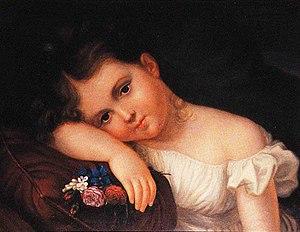
Elisa de Lamartine (1790-1863), Portrait de Marie Louise Julie de Lamartine, dite Julia, fille d'Alphonse et Elisa Lamartine. Huile sur toile, Saint-Point, château de Saint-Point.
Mary Ann Elisa Birch, dite Elisa de Lamartine, ou aussi Marianne de Lamartine, née le 13 mars 1790 et morte le 24 mai 1863 à Paris, est une artiste peintre et une sculptrice française d'origine anglaise.